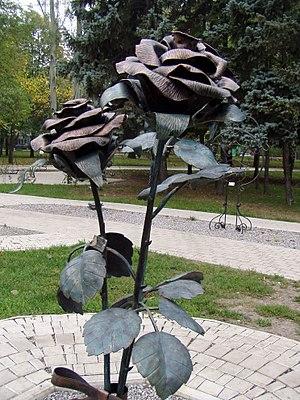
Le parc de sculptures forgées de Donetsk est un parc de sculptures en métal forgé situé à Donetsk, capitale administrative de l'oblast de Donetsk, en Ukraine.